Dolmelynllyn Estate

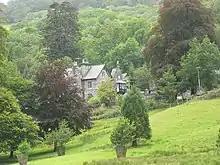
The former Plas Dolmelynllyn Hotel

Dolmelynllyn Hall is the former centre of the estate and was run as a hotel, until it closed for refurbishments. It is a Grade II listed building, that was expanded by Charles Williams during the nineteenth century, around an earlier core, probably designed by his brother, George Williams of Liverpool. The earliest part of the building dates to the late sixteenth or early seventeenth century. Its Tudor-effect half-timbering was added after 1890. One former name is the Oakley Arms. North Lodge stands at the driveway to the hall; it is now a farmhouse.